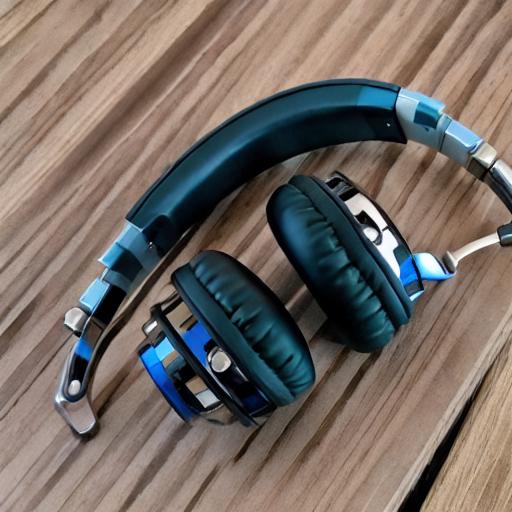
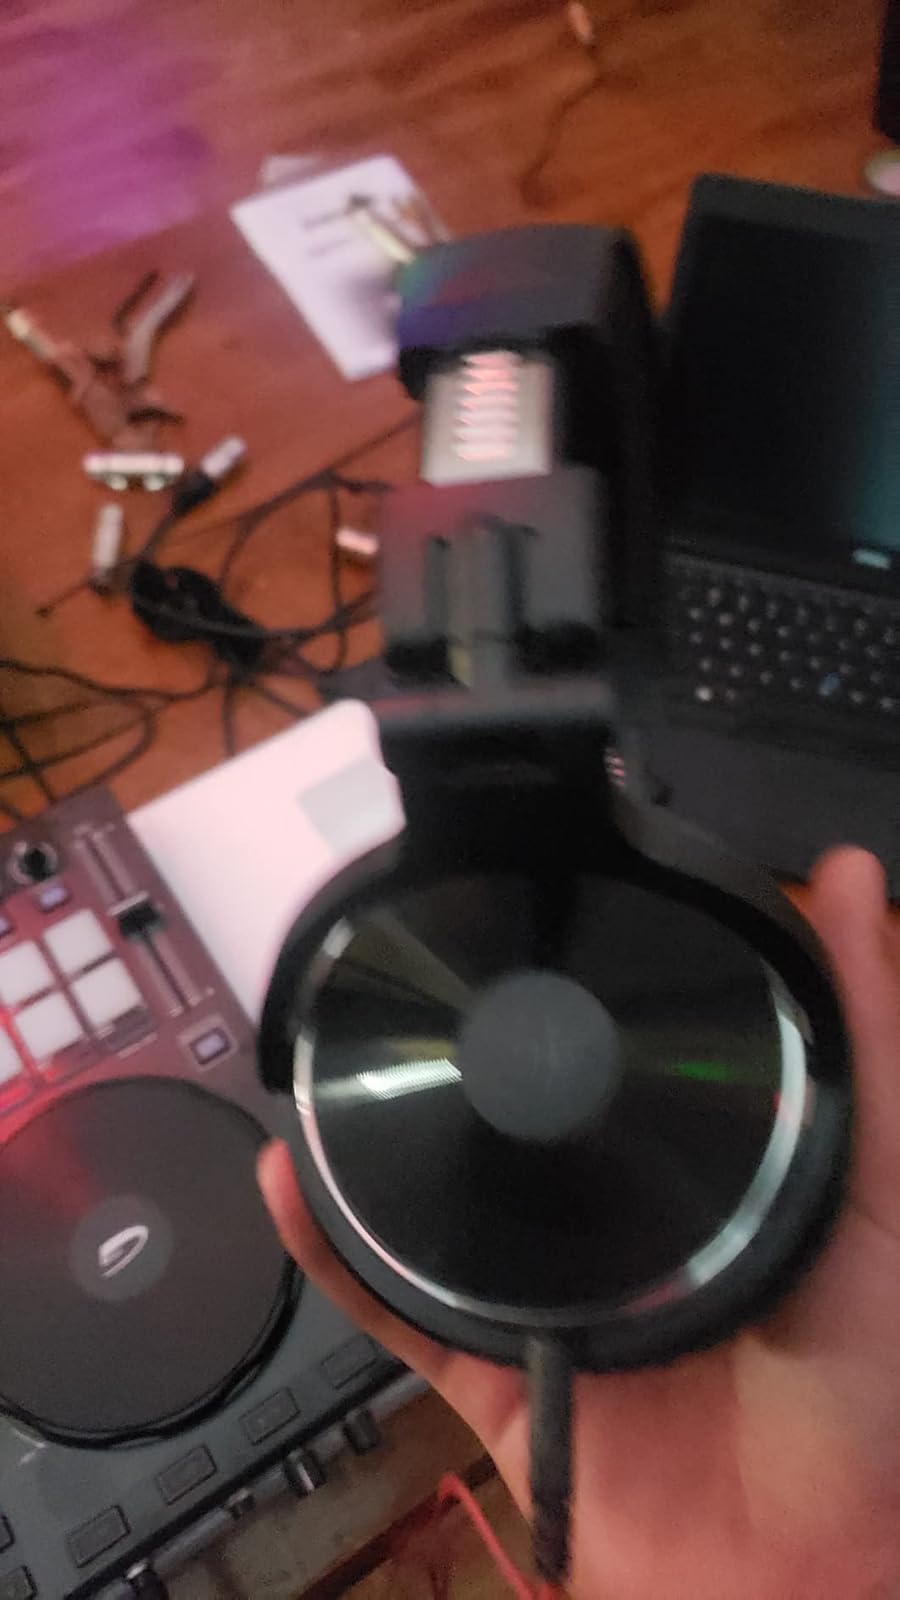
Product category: headphones
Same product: no